Danger Island, Great Chagos Bank

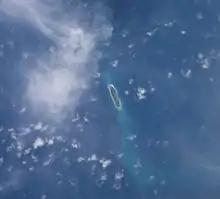
Danger Island on the western rim of the Great Chagos bank

Danger Island is the westernmost and the southernmost island of the Great Chagos Bank, which is the world's largest coral atoll structure, located in the Chagos Archipelago in the Indian Ocean.